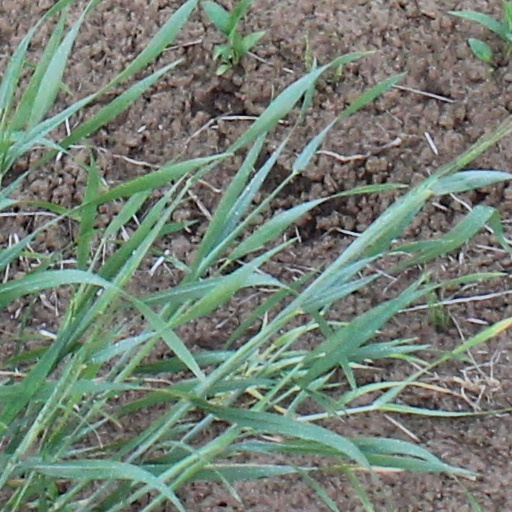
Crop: wheat